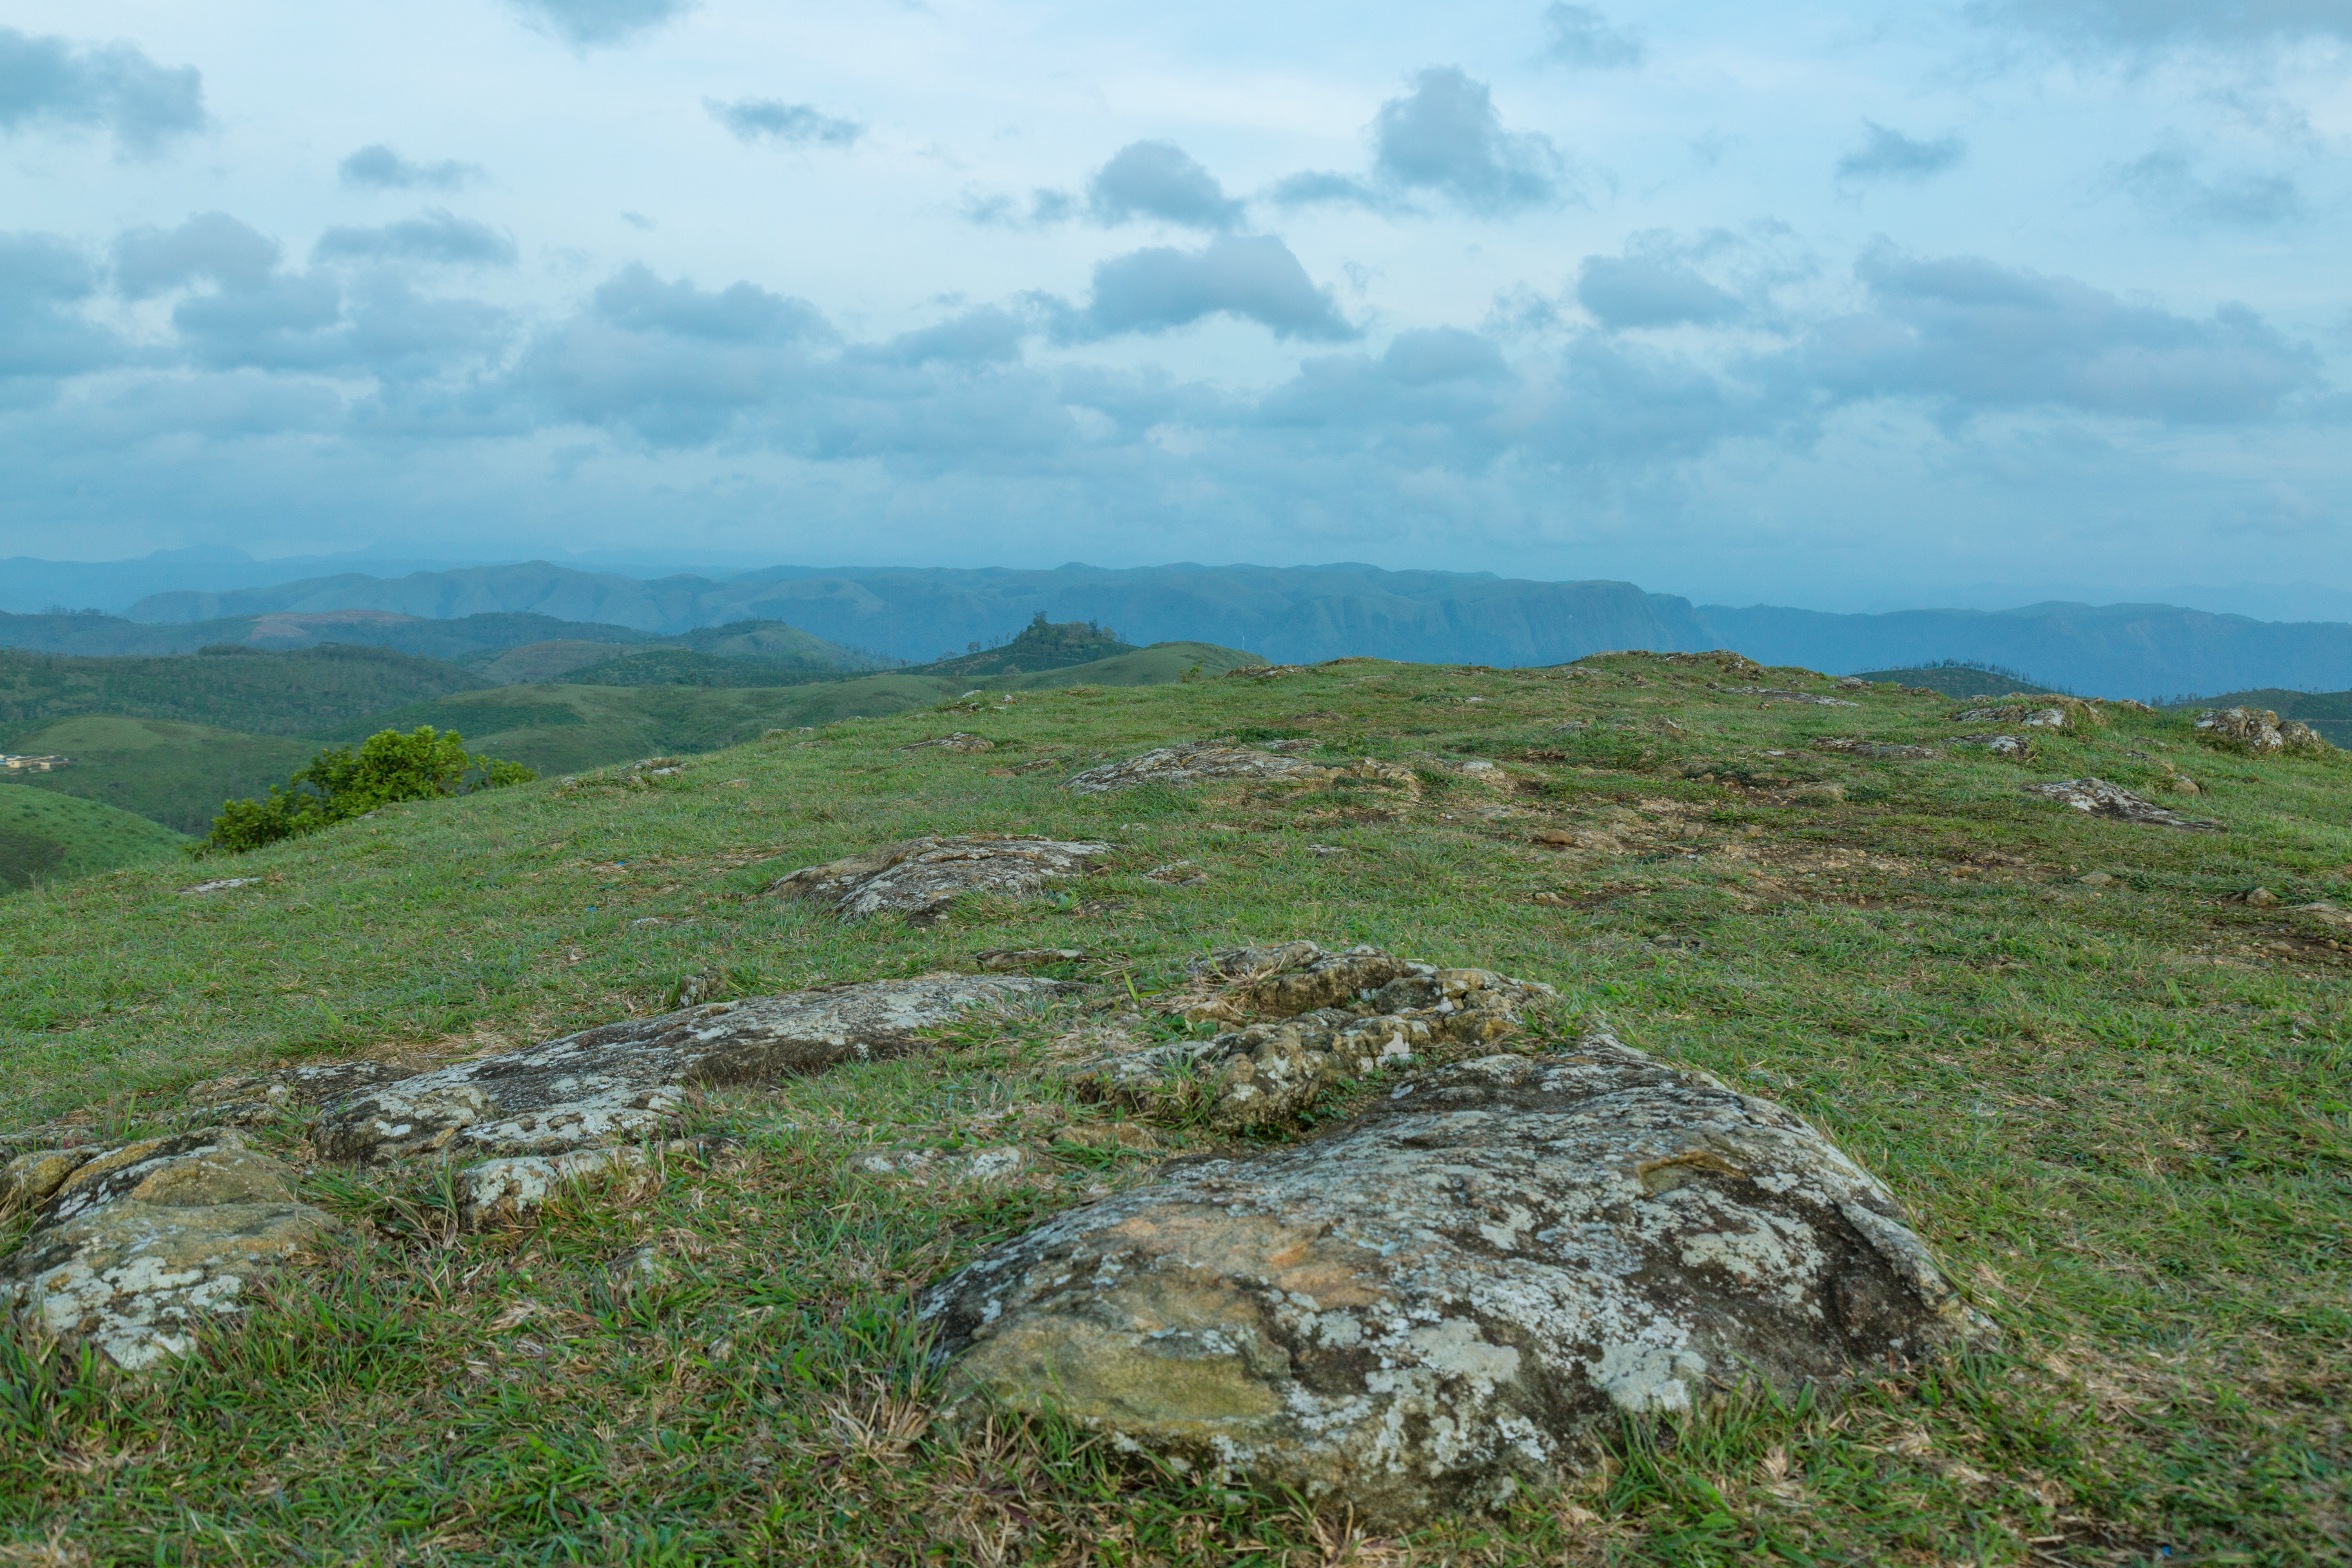
landscape, coast, nature, rock, wilderness, walking, mountain, cloud, trail, meadow, hill, adventure, mountain range, cliff, highland, terrain, ridge, plain, summit, geology, grassland, plateau, fell, loch, ecosystem, tundra, steppe, landform, geographical feature, mountainous landforms